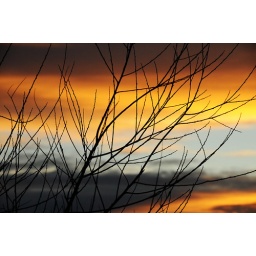
tree branches silhouetted against sky 12 31 09